St. Clair County Transit District

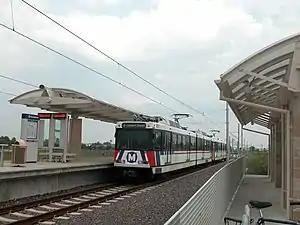
MetroLink at the Shiloh-Scott Station

MetroLink serves 11 light rail stations within St. Clair County. All 11 stations are served by the Red Line, while six are served by the Blue Line.